Jaroslav Kubera

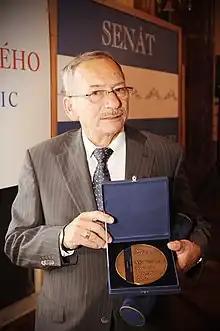
Kubera in 2012, after receiving the Michal Tošovský Anti-Bureaucratic Award

Kubera ran for the Senate in the 1998 Senate election. He finished first in the first round with 33% of the vote, advancing to the second round against Jaroslav Musial, who had received 19% in the first round. However, Musial won the second round by 5%, in Kubera's only electoral defeat.